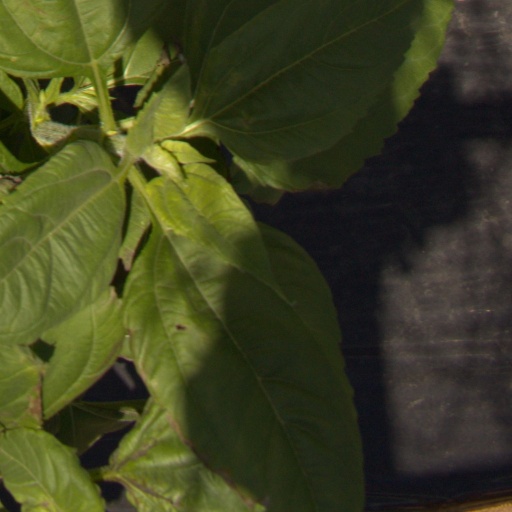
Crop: Jerusalem artichoke